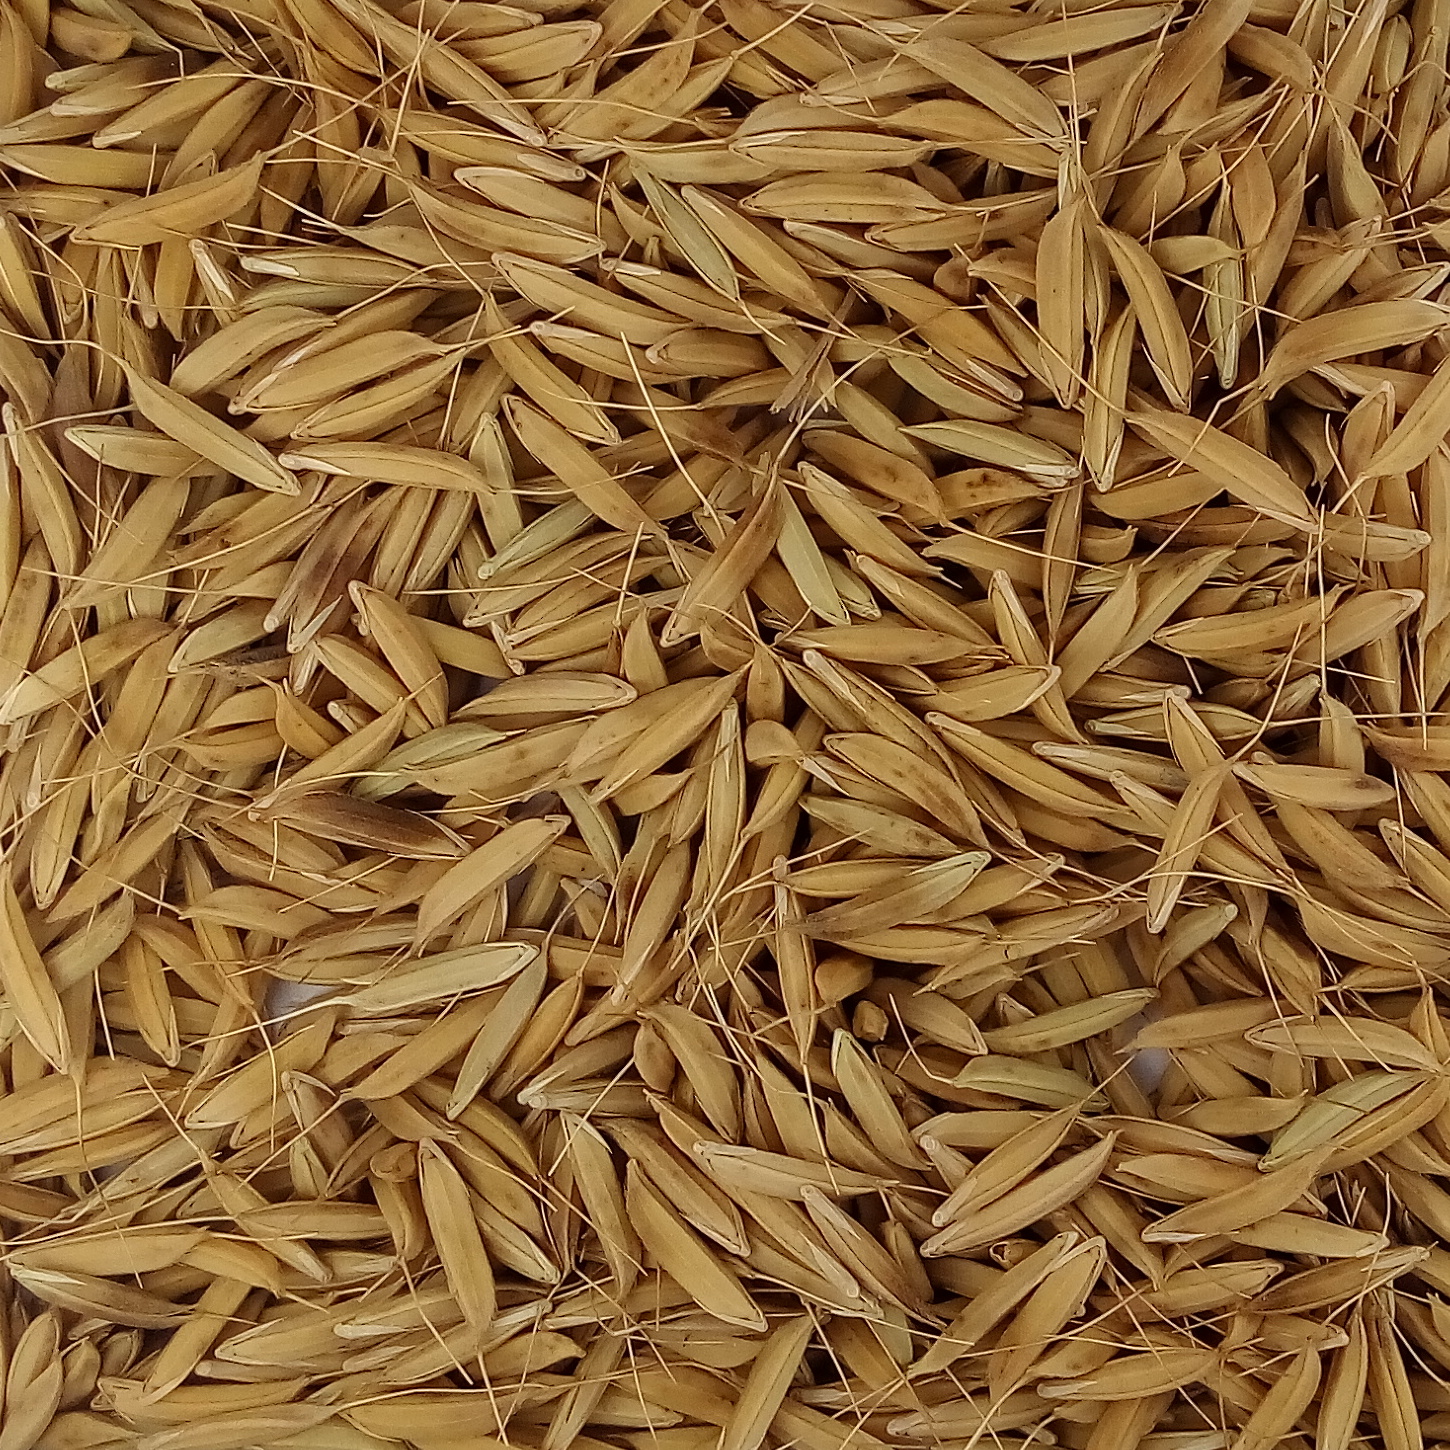
Rice seed variety: CSR_30